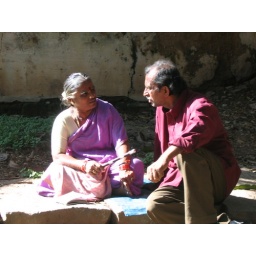
Puttamma reading someone's lifeline on Bangalore street at her usual spot under a tree